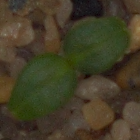
Label: cleavers